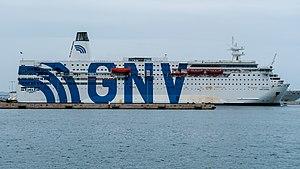
Le GNV Azzurra est un ferry de la compagnie italienne Grandi Navi Veloci. Construit entre 1980 et 1981 aux chantiers suédois Öresundsvarvet de Landskrona sous le nom de Gotland pour la compagnie suédoise Rederi Ab Gotland, il est affrété dès sa livraison par la compagnie finlandaise Vasa Båtarna. Mis en service en juillet 1981 entre la Finlande et la Suède sous le nom de Wasa Star, il sera également affrété en Grèce en 1983. Vendu cette même année à la compagnie norvégienne Larvik-Frederikshavnferjen, il est rebaptisé Peter Wessel et est affecté entre la Norvège et le Danemark. En 1988, il est allongé d'un vingtaine de mètres au cours d'une jumboïsation effectuée au chantier allemand Blohm & Voss. Affrété à compter de 1996 par la compagnie norvégienne Color Line, il conserve son affectation vers le Danemark jusqu'à sa vente au groupe italo-suisse Mediterranean Shipping Company en avril 2008. Renommé SNAV Toscana, il est affecté au trafic de la compagnie italienne SNAV, filiale de MSC, entre l'Italie continentale, la Sicile et la Sardaigne.
Grandi Navi Veloci est une compagnie maritime italienne créée en 1992 par Aldo Grimaldi. Elle débute ses activités en 1993. Rachetée en 2011 par Gianluigi Aponte, elle intègre le groupe MSC.